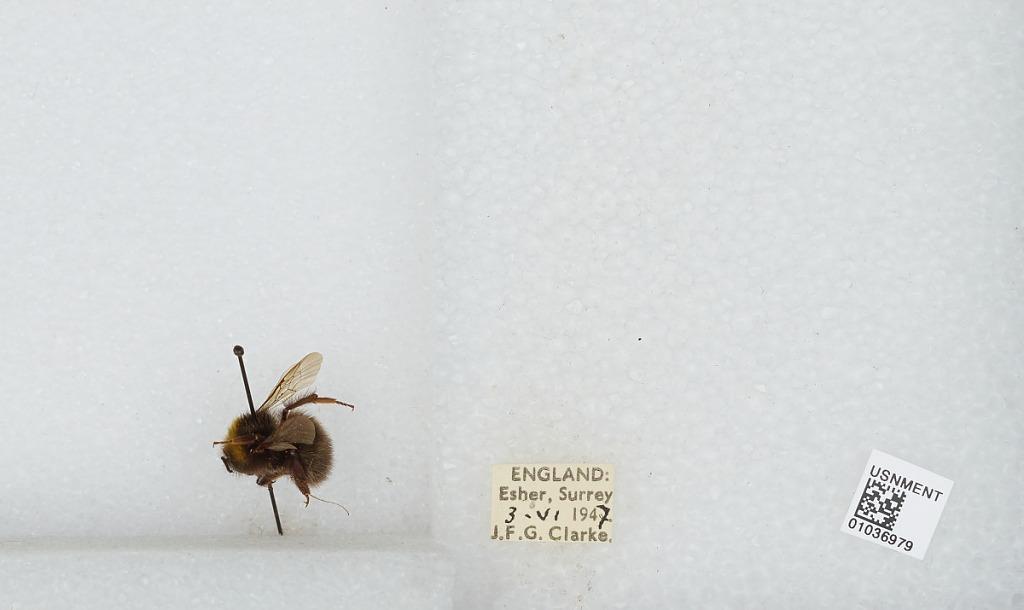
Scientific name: Bombus (Pyrobombus) pratorum (Linnaeus)
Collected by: J. Clarke
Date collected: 1947-6-3
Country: United Kingdom
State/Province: England
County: Surrey
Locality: Esher
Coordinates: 51.3691, -0.365